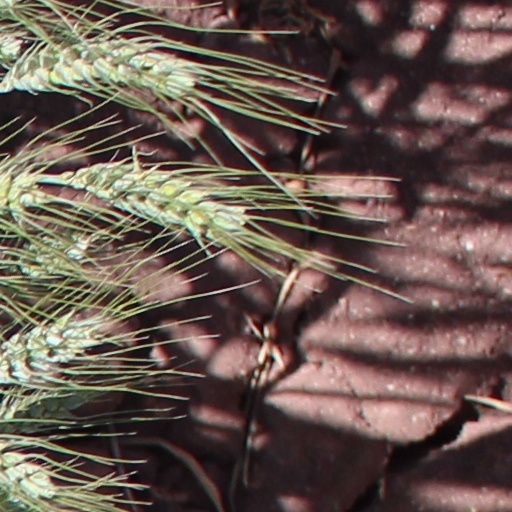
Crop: wheat